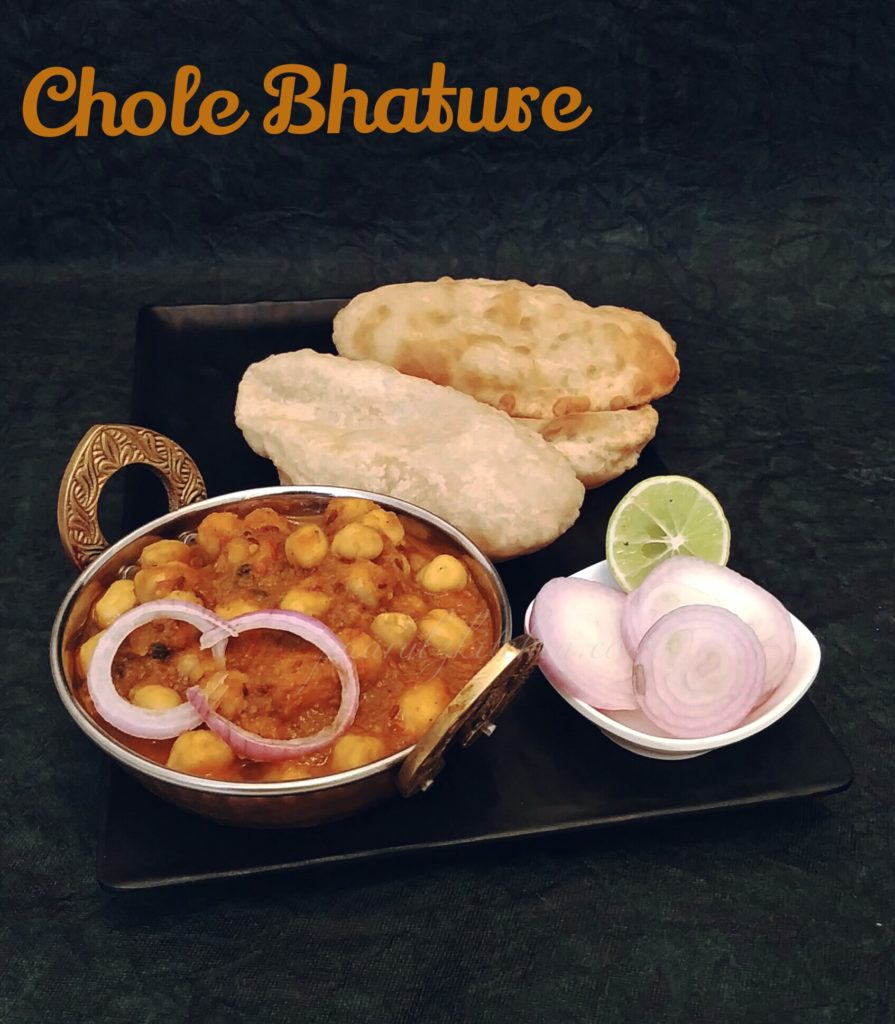
Dish: chole_bhature